Tourism in Israel

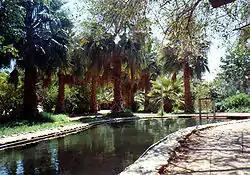
Tabgha pool, Jesus Trail

During Ottoman rule of the Holy Land, there was frequent travel from Mediterranean countries to the Holy Land despite wars between the Ottoman Empire and Christian states of the region. By the early modern period, people considered of lower social class were making pilgrimages to the Holy Land as well.